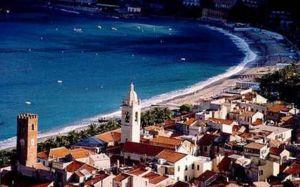
L'association I Borghi più belli d'Italia est née en mars 2001 sous l'impulsion de Conseil du tourisme de l'ANCI.